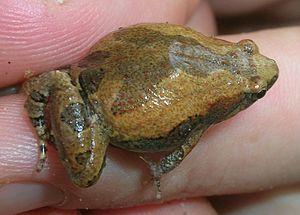
Microhyla ornata est une espèce d'amphibiens de la famille des Microhylidae.